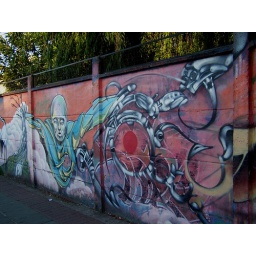
Detalles del mismo muro, calle en valdivia.Details of wall street in Valdivia.